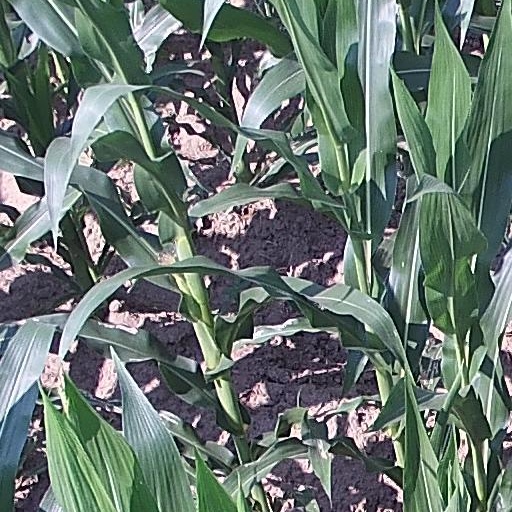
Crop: maize; corn